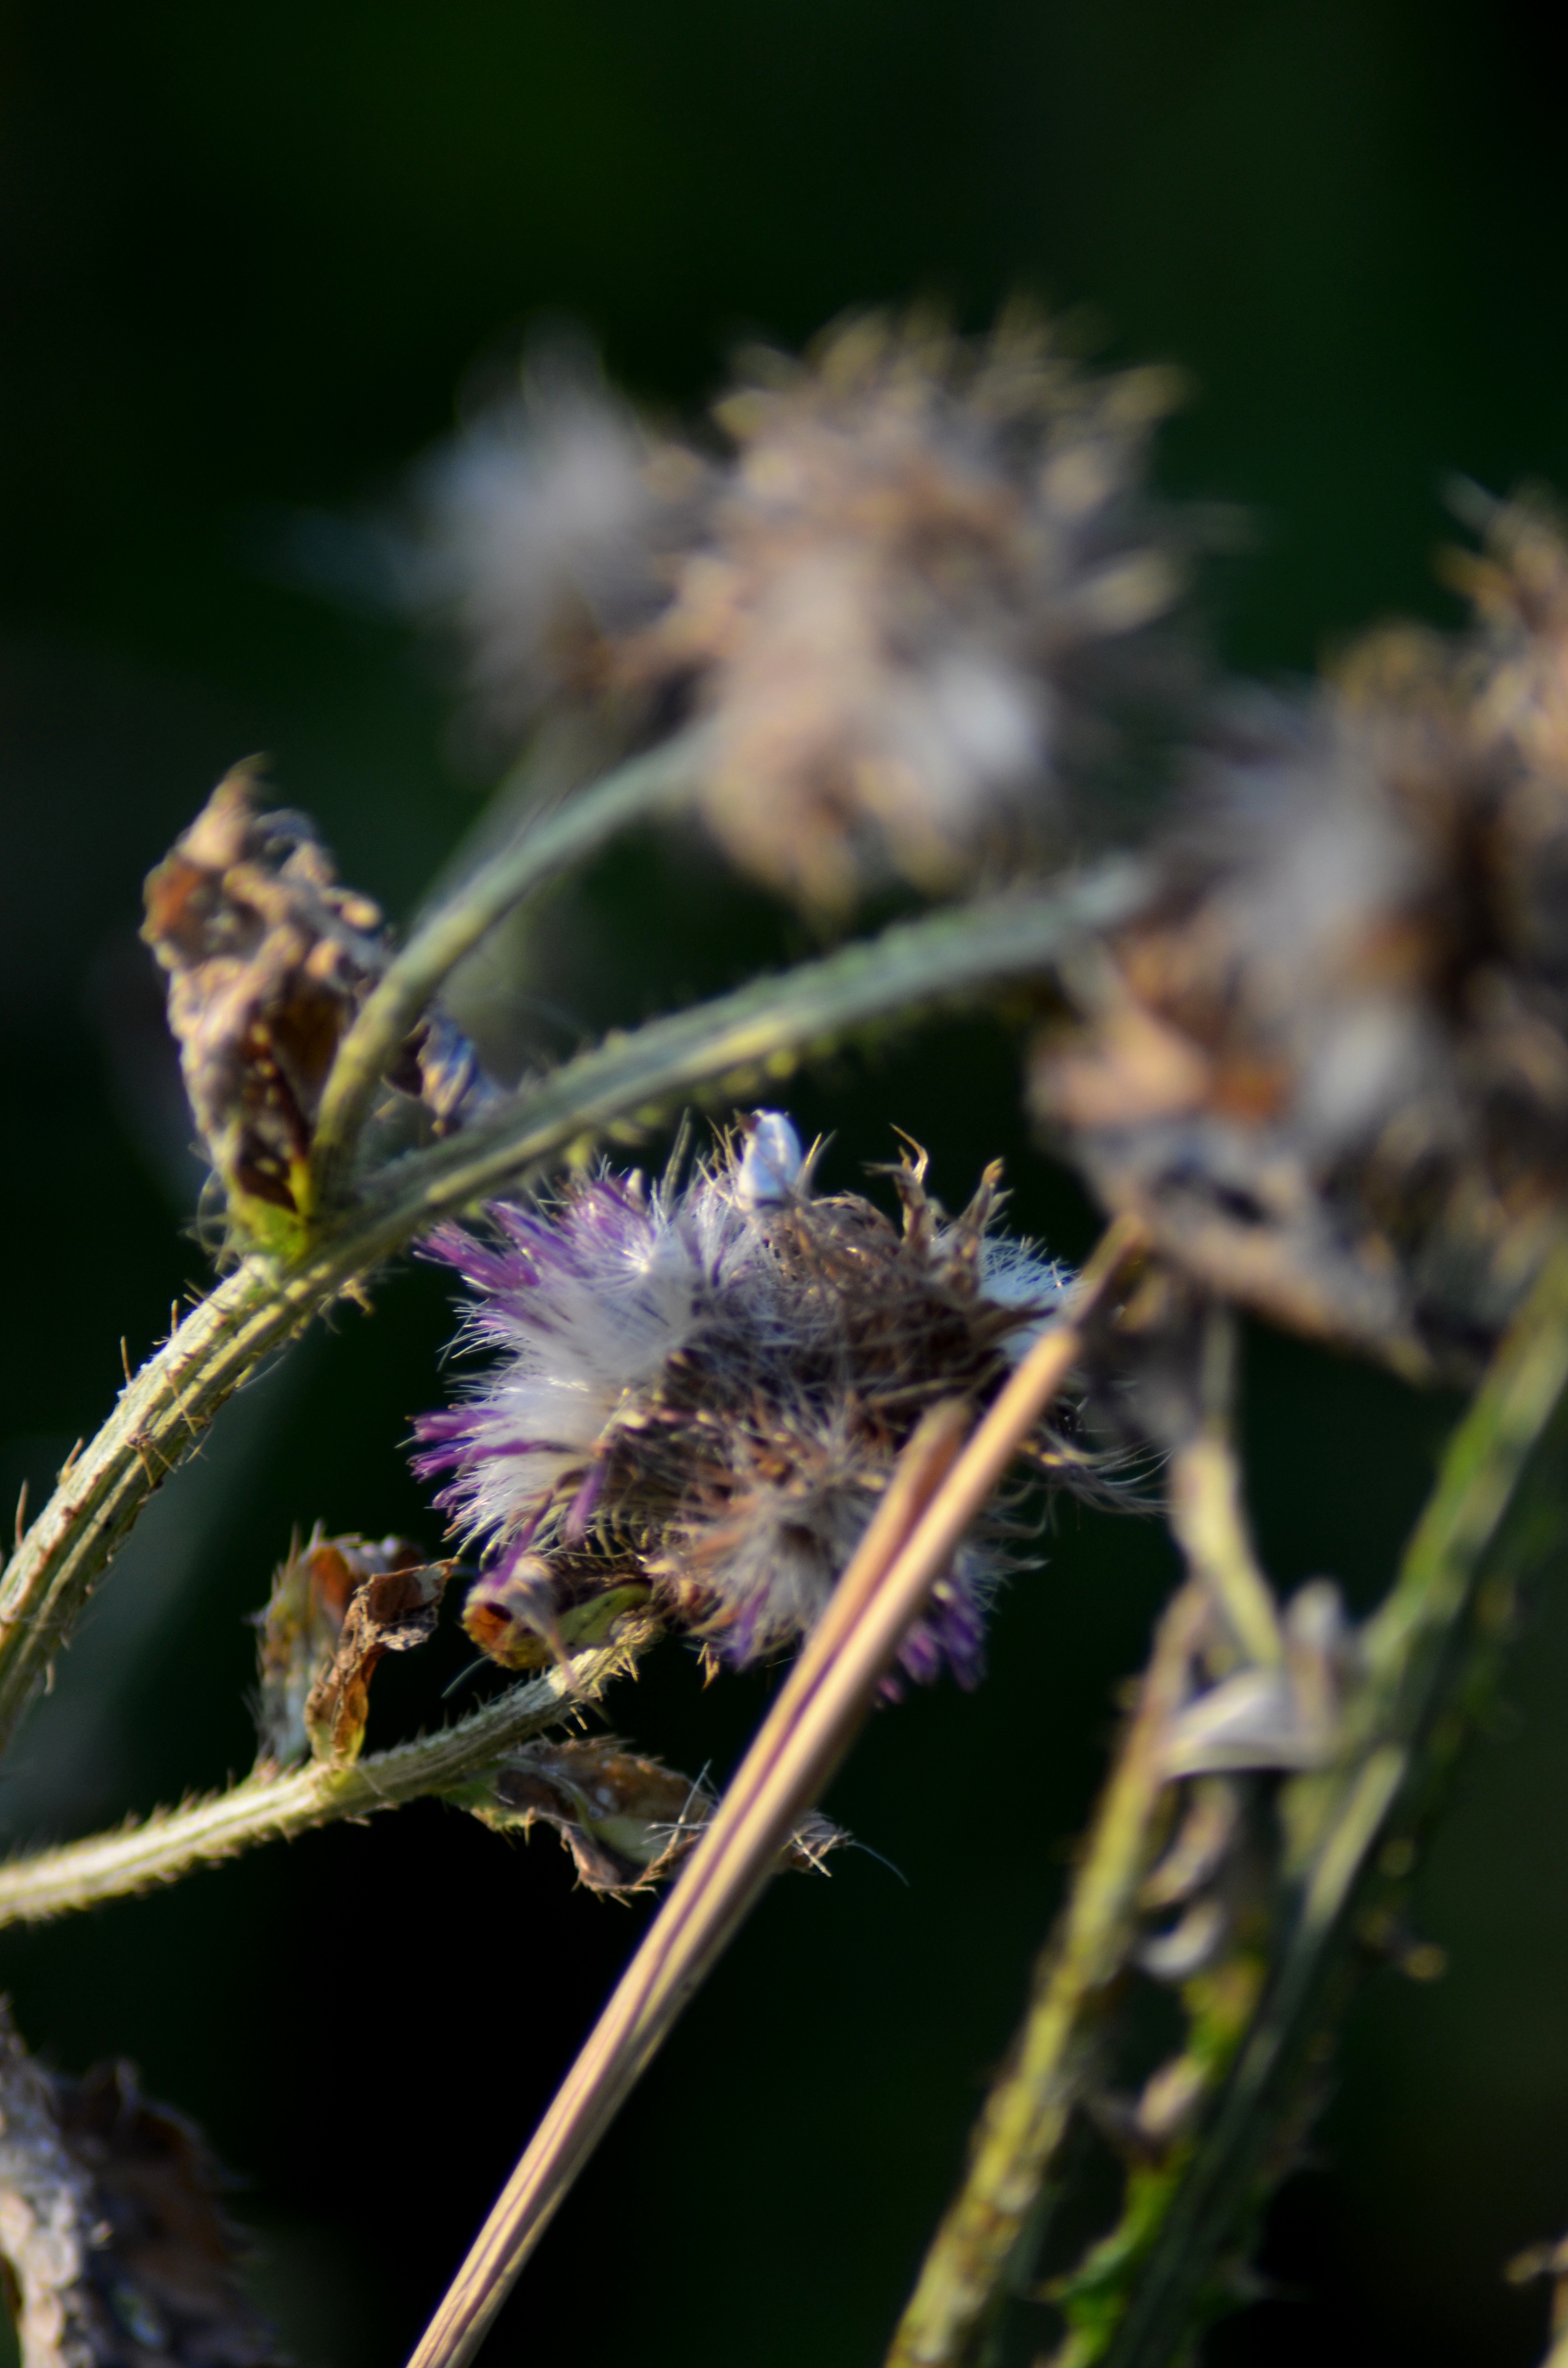
nature, grass, plant, photography, meadow, leaf, flower, wildlife, insect, macro, botany, garden, flora, fauna, invertebrate, wildflower, flowers, close up, violet, bee, thistle, macro photography, flowering plant, little flowers, vegetable tanned, plant stem, land plant, thorns spines and prickles, membrane winged insect